Yannick Flohé

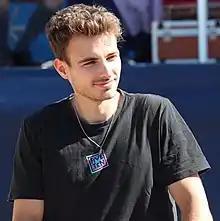
Flohé in 2022

Yannick Flohé (born 14 August 1999) is a German professional rock climber who specializes in competition climbing. He participated at the 2019 and 2021 IFSC Climbing World Championships, being awarded the bronze and gold medal in the men's bouldering and men's combined events. Flohé is the first climber in history to flash a boulder problem graded 8C (V15), with his ascent of "Foundation's Edge" in July of 2025.